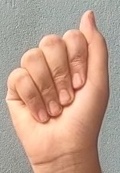
ASL sign: A